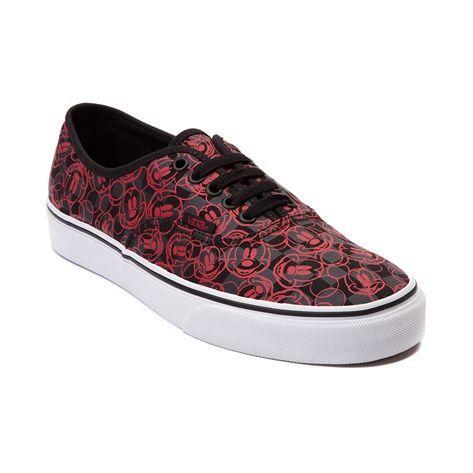
you can never be too old for video game developer !